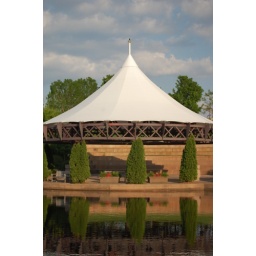
The shadows of trees under water